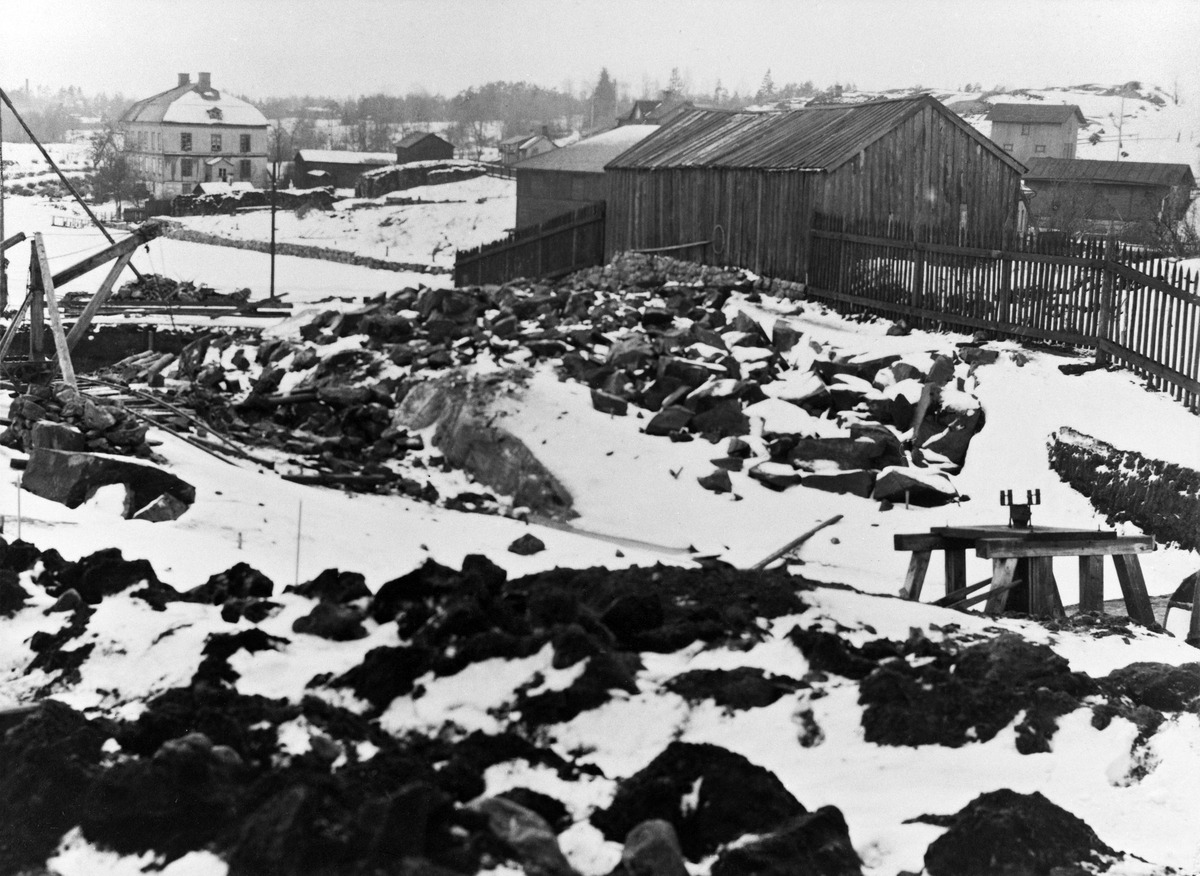
Vesilaitoksen Vanhankaupungin suodatinallasrakennuksen rakennustyömaa Kuninkaankartanonsaarella
sisällön kuvaus: Vesilaitoksen Vanhankaupungin suodatinallasrakennuksen rakennustyömaa Kuninkaankartanonsaarella. mustavalkoinen
Ajankohta: kuvausaika 1894
Paikka: Suomi, Uusimaa, Helsinki, Viikinmäki Helsinki, Viikintie 1
Aiheet: kunnallistekniikka vesihuolto, työvälineet